Kashmir conflict

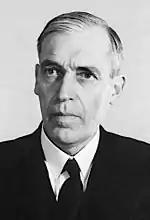
Sir Owen Dixon, UN mediator

Justice Mehr Chand Mahajan, the Maharaja's nominee for his next prime minister, visited Nehru and Patel in Delhi on 19 September 1947, requesting essential supplies which had been blockaded by Pakistan since the beginning of September. He communicated the Maharaja's willingness to accede to India. Nehru, however, demanded that the jailed political leader, Sheikh Abdullah, be released from prison and involved in the state government. Only then would he allow the state to accede. The Maharaja released Sheikh Abdullah on 29 September.